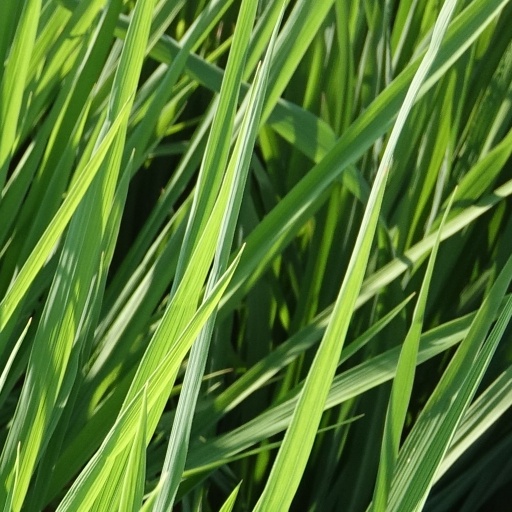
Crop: rice